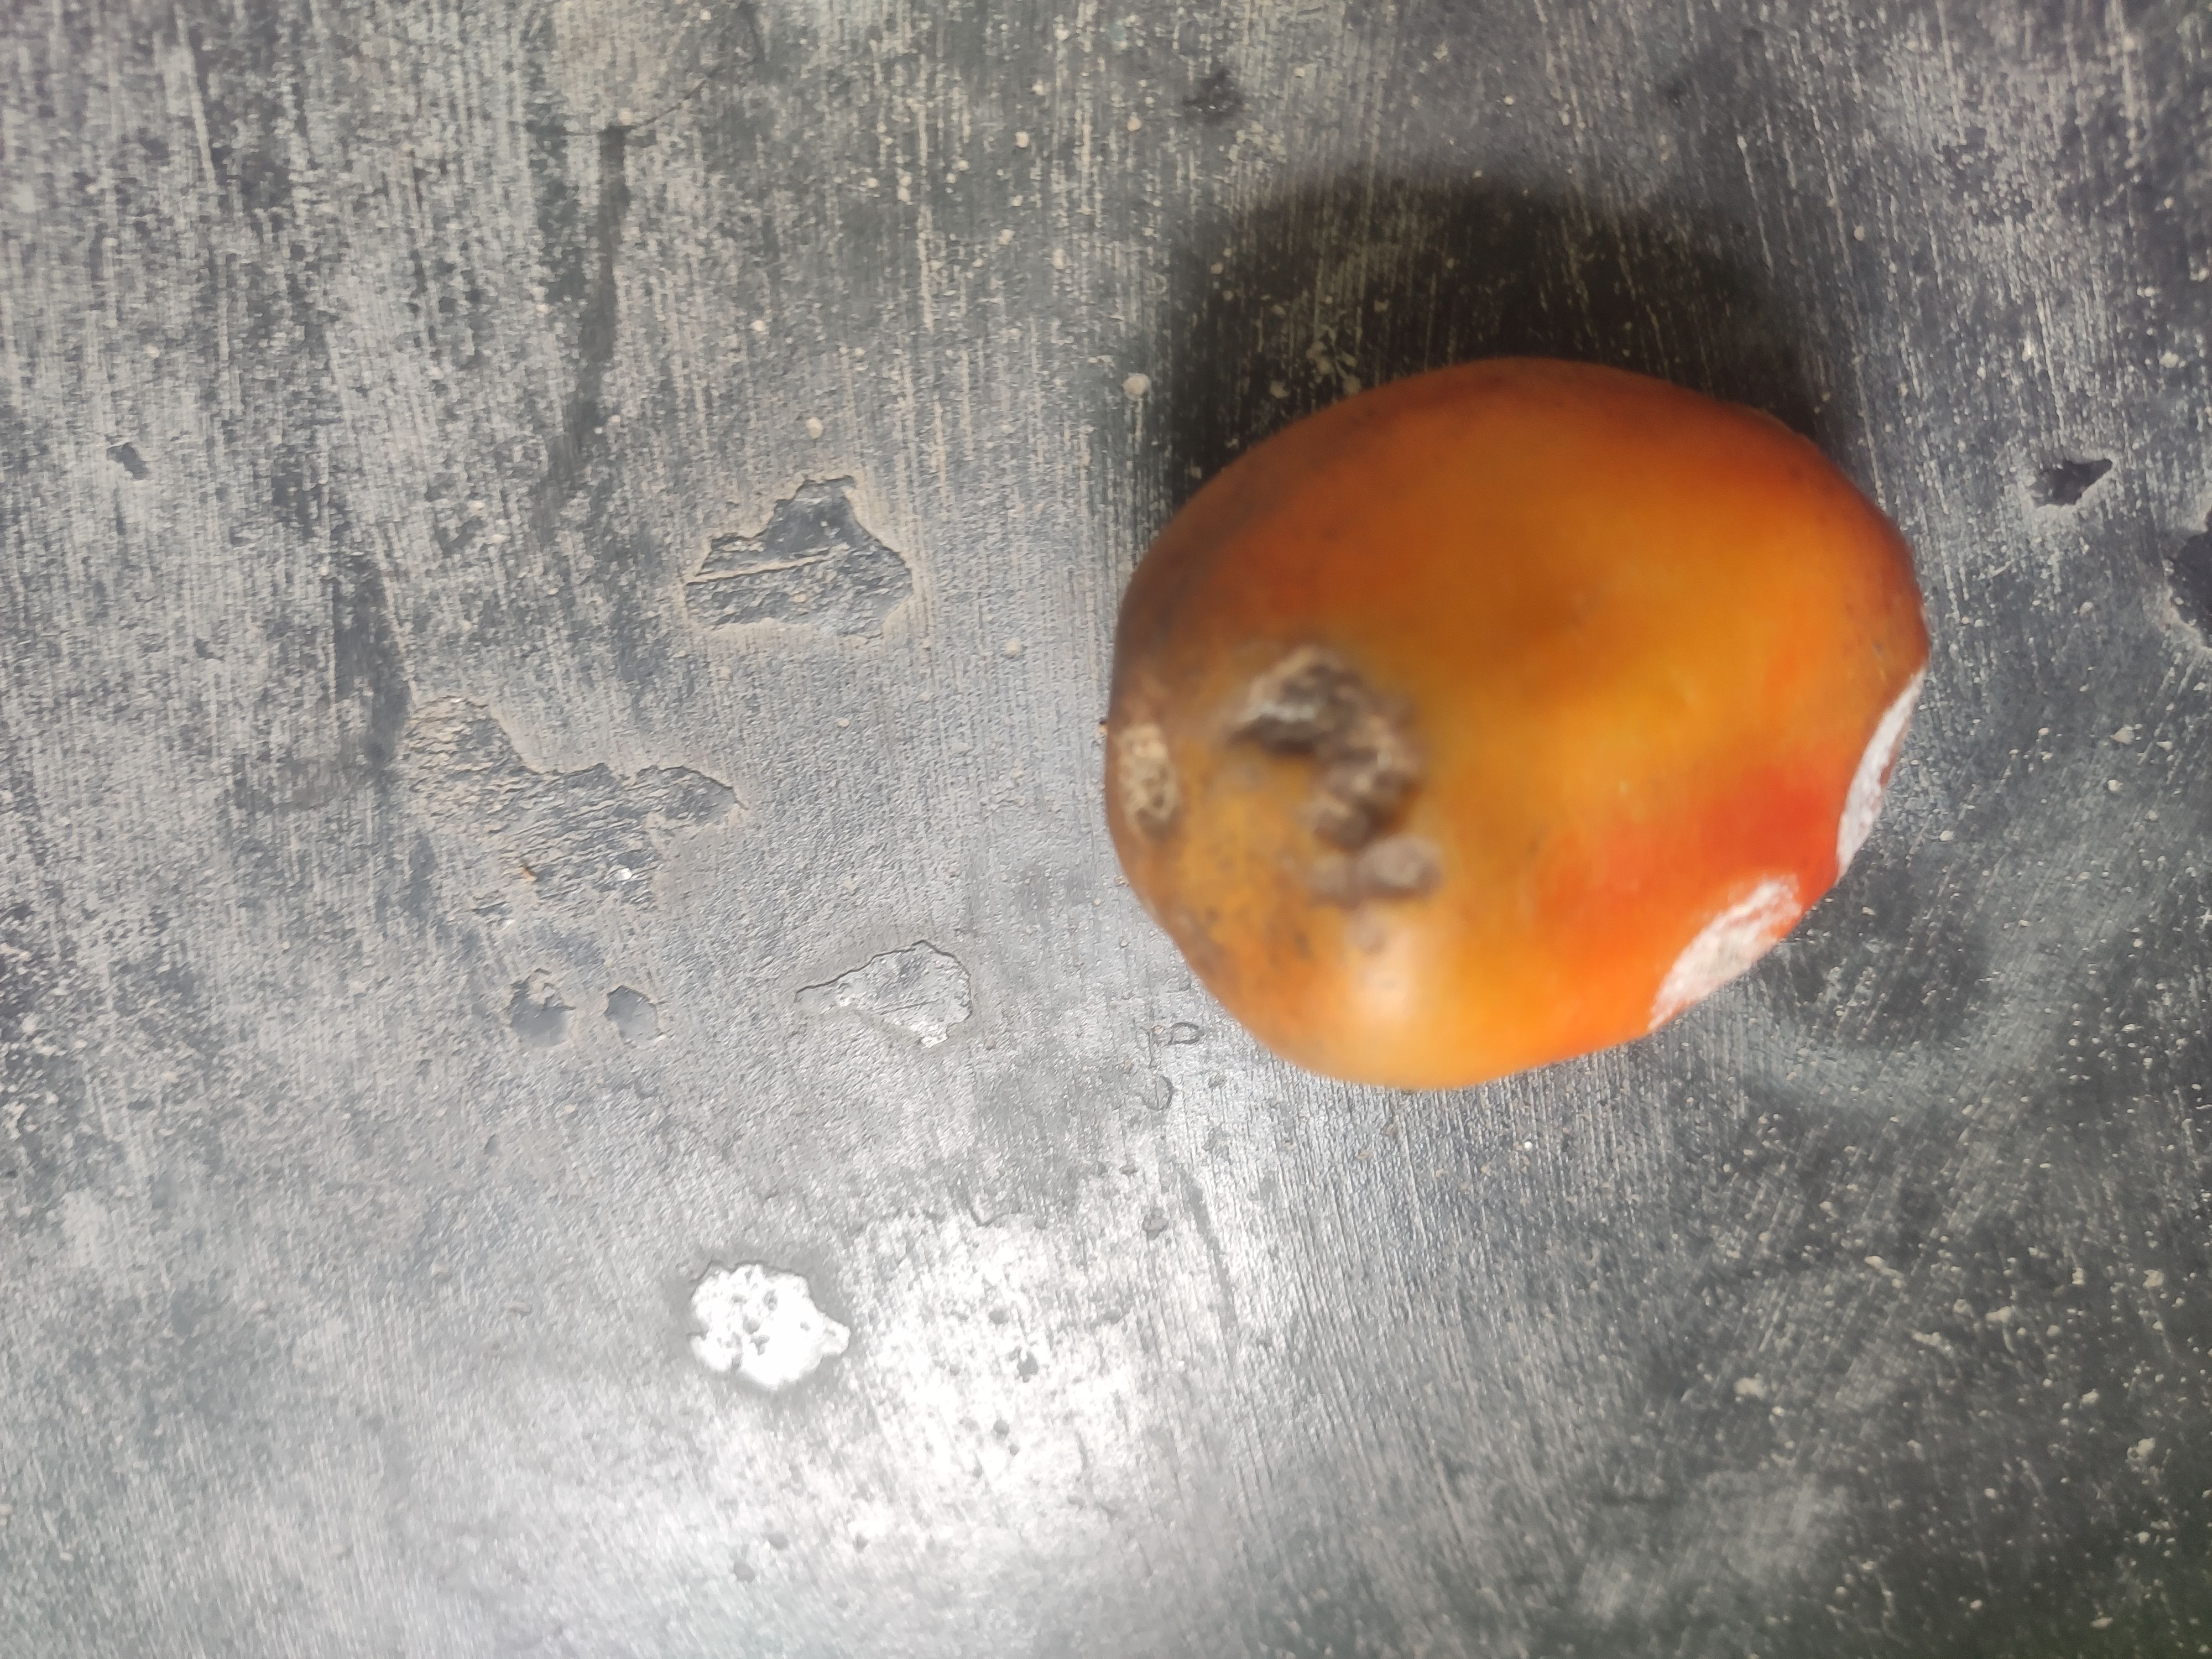
Fruit: tomatoes
Grade: 3rd-grade